Daniel Owen (singer)

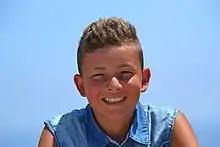

Daniel Johansen Elmrhari (born 15 June 1999), better known as Daniel Owen, is a Norwegian singer and dancer. He won season four of "Norske Talenter" in 2011 and took part in "Melodi Grand Prix 2021" with the song "Psycho".